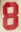
Number: 8